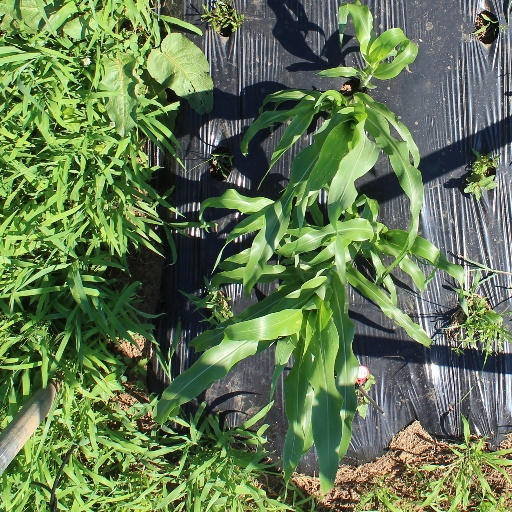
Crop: sorghum